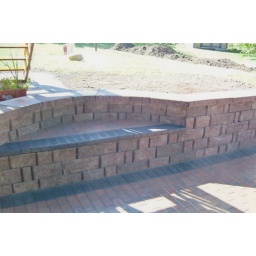
patio with retaining wall and built in seats 3